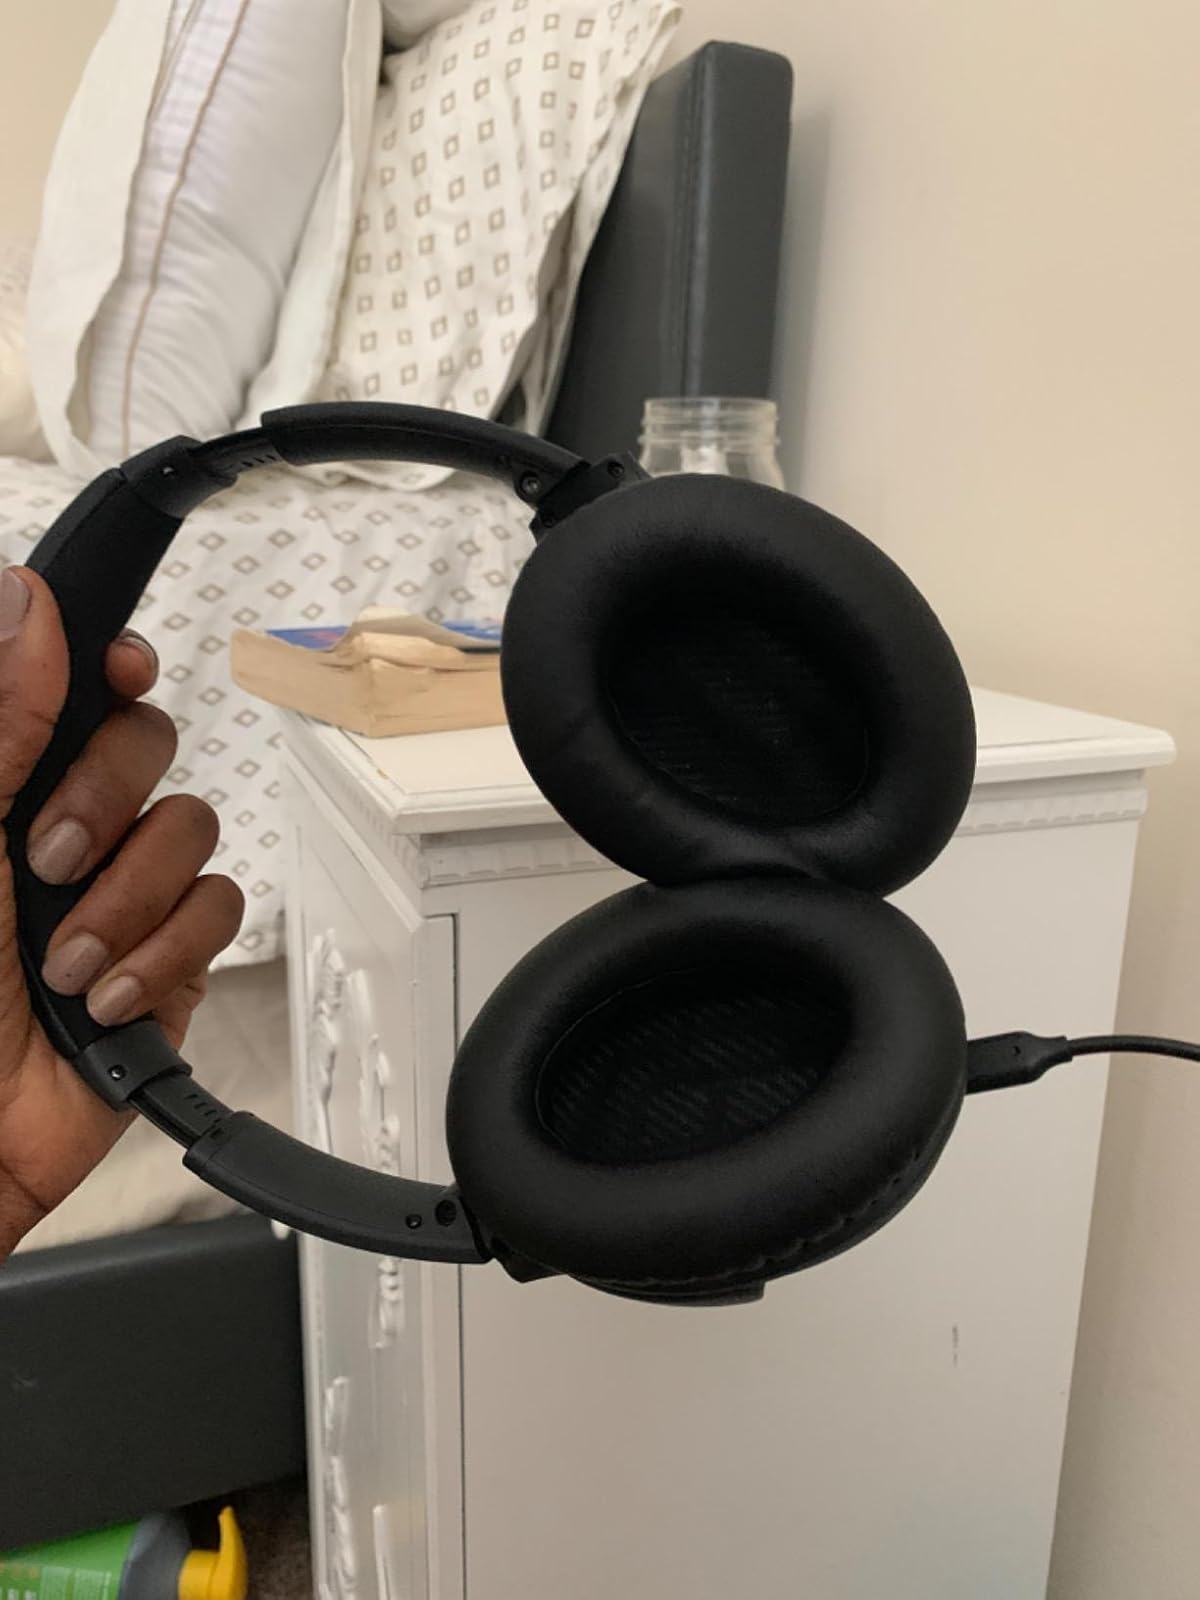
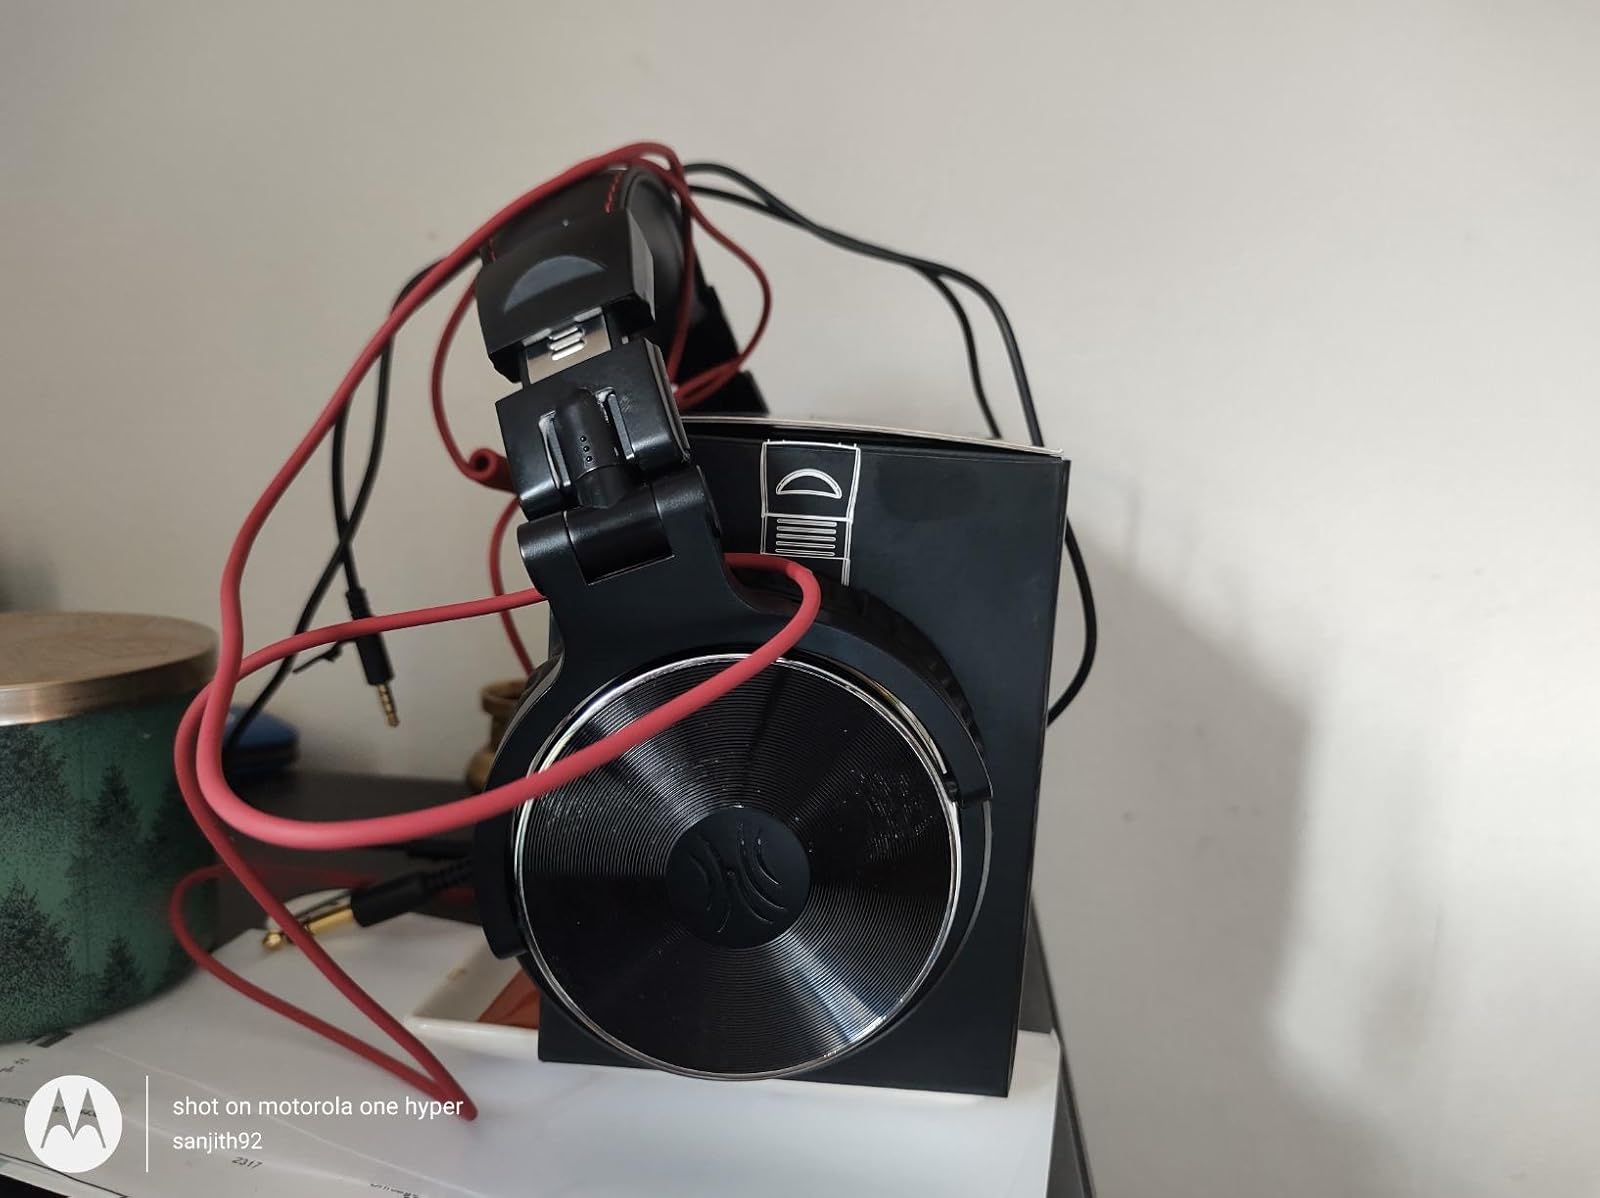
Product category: headphones
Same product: no